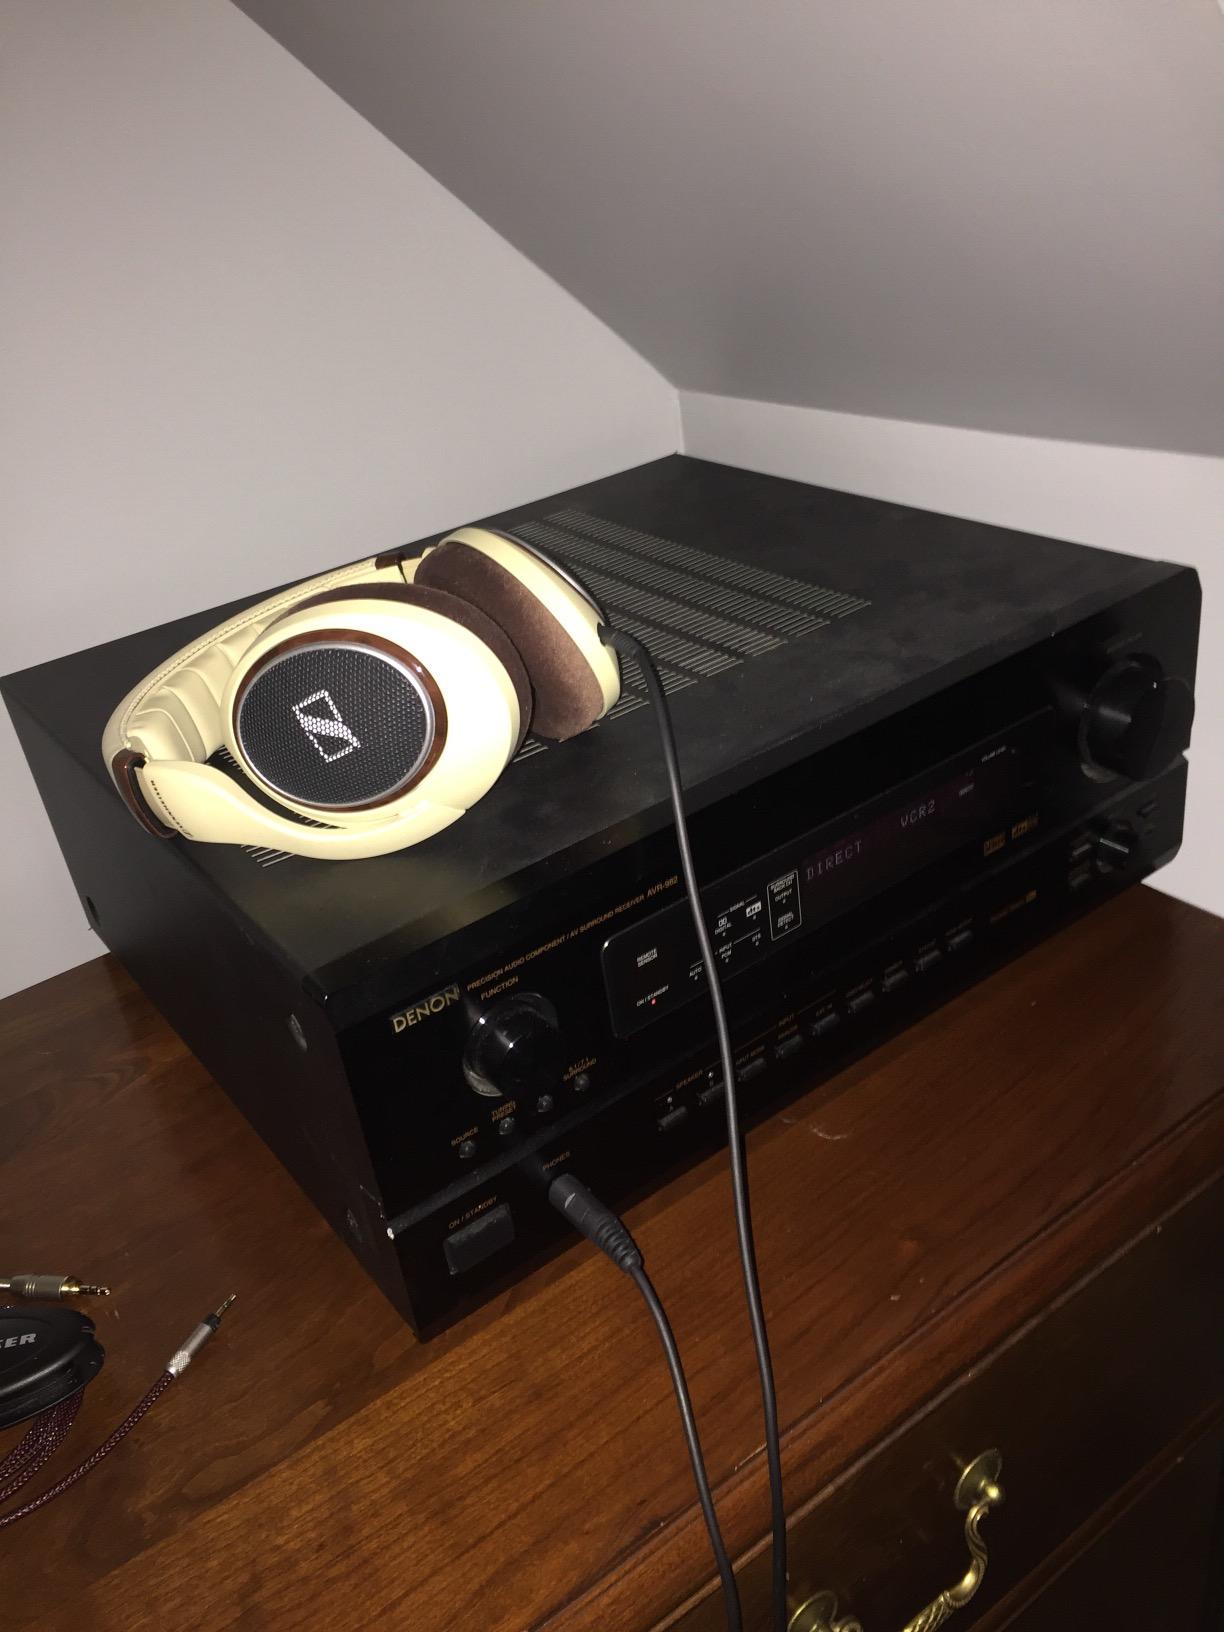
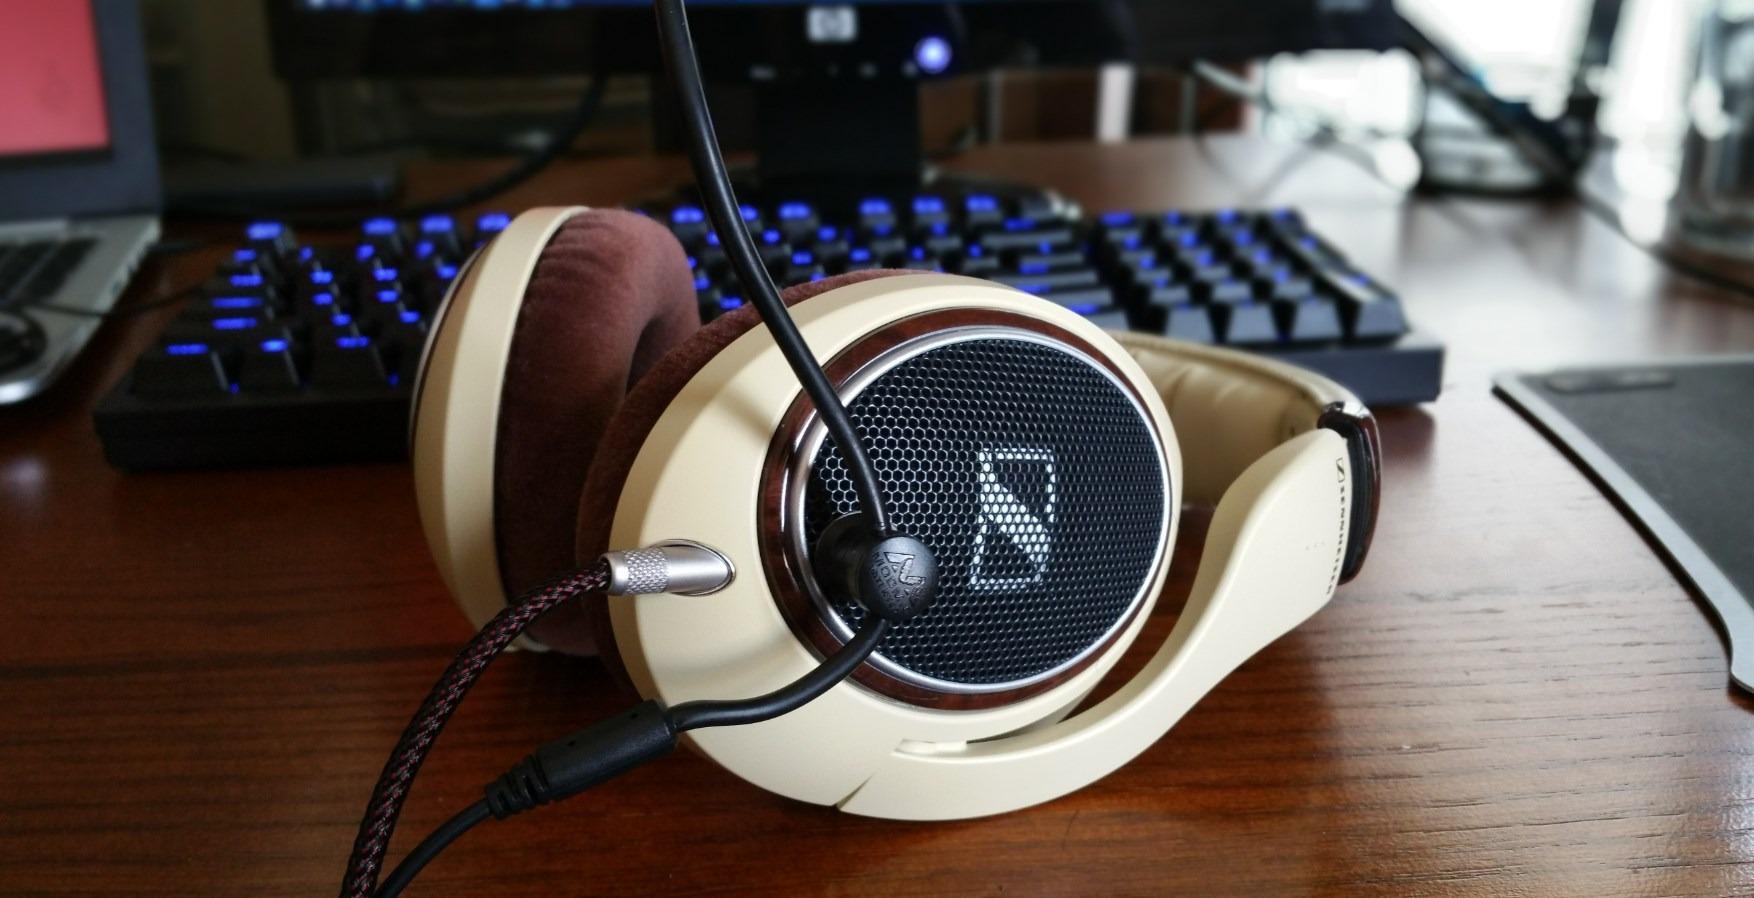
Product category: headphones
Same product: yes